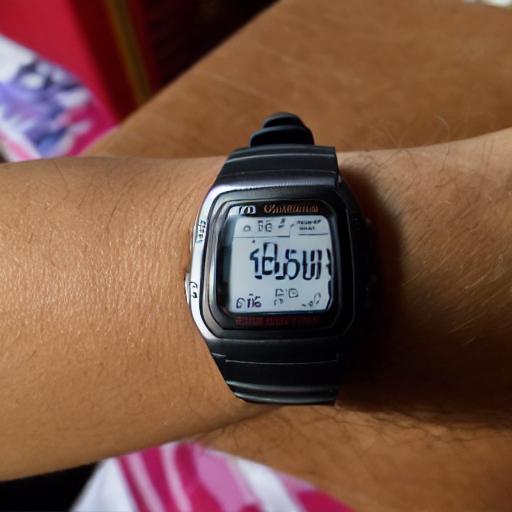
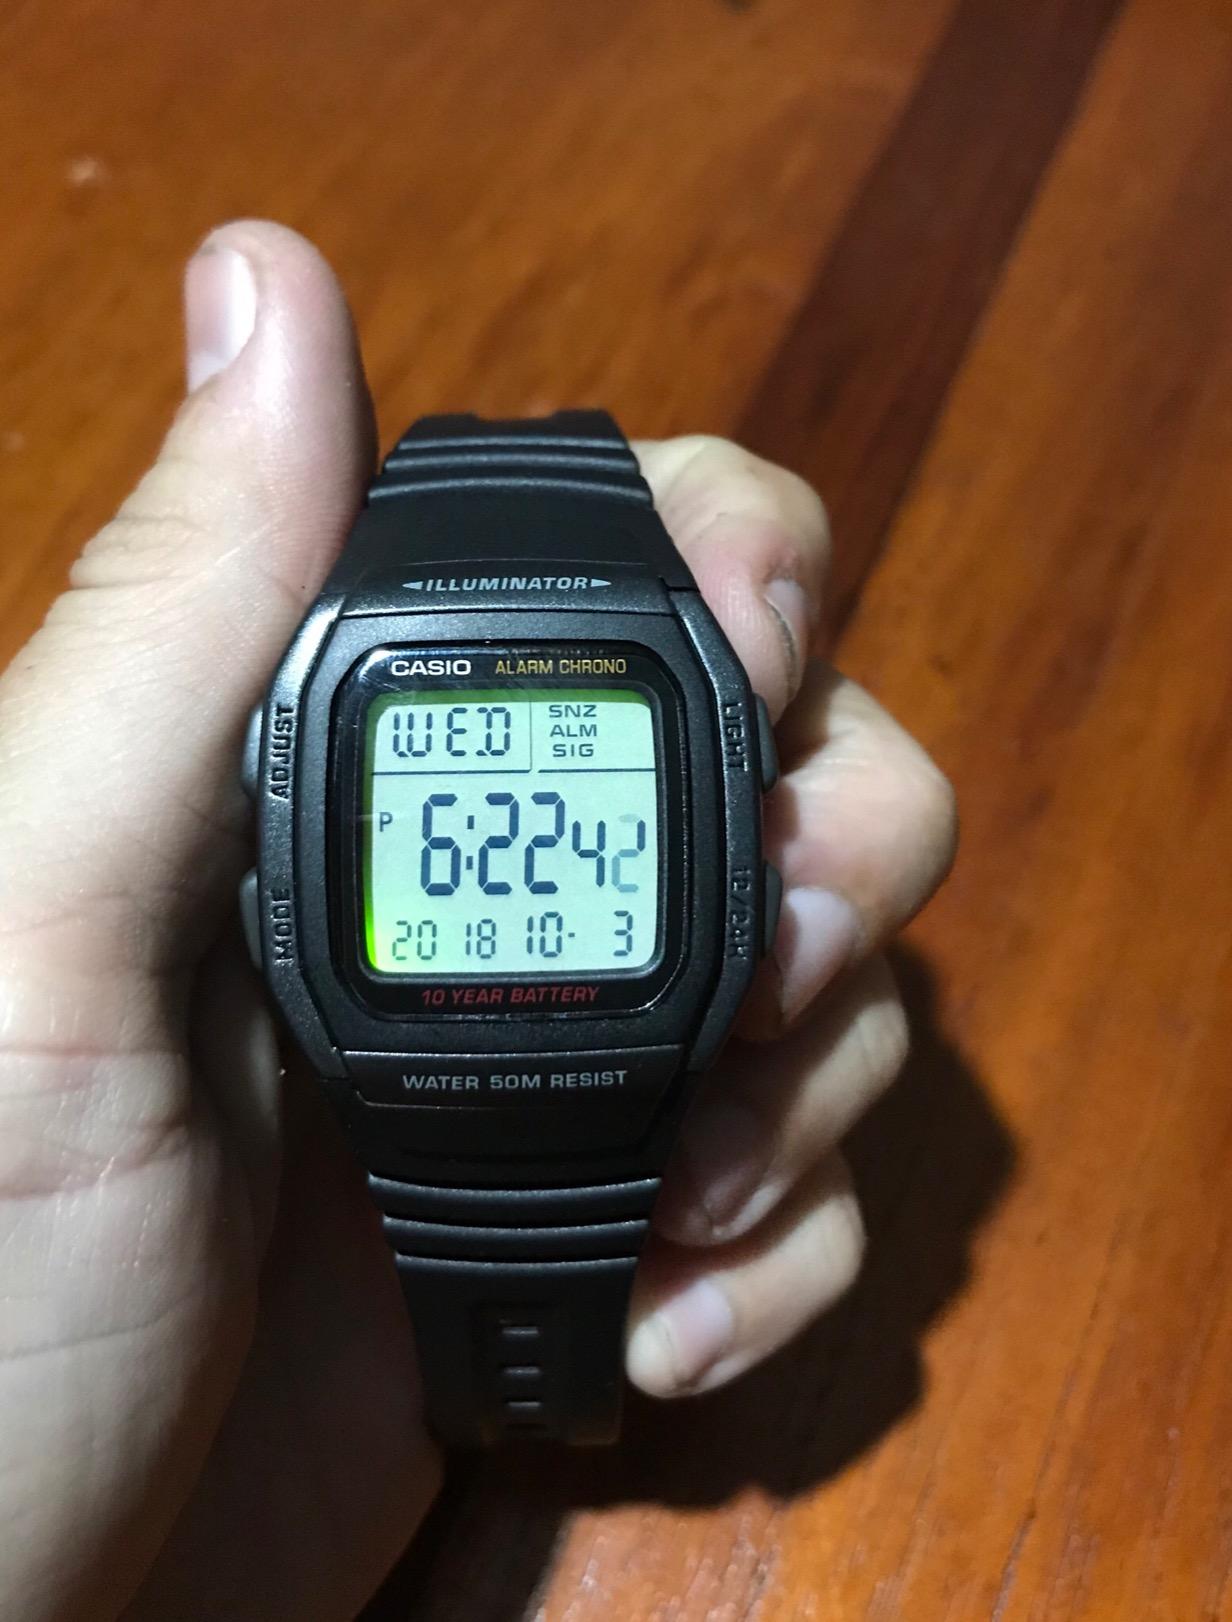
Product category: accessories_watch
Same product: no